Selenium cycle

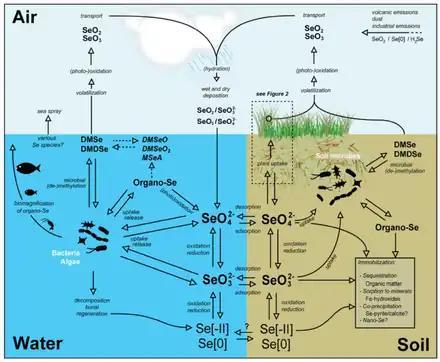
Overview of selenium species, pathways and transformations in soil, water, atmosphere and their interfaces. Abiotic and biotic fluxes and transformations are indicated in italics at the corresponding arrows. Potential immobilization processes in soils are listed in the frame-inset.

The selenium cycle is a biological cycle of selenium similar to the cycles of carbon, nitrogen, and sulfur. Within the cycle, there are organisms which reduce the most oxidized form of the element and different organisms complete the cycle by oxidizing the reduced element to the initial state.